Dudson

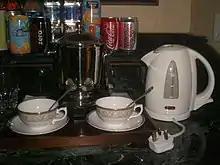
Dudson cups and saucers in a hotel in Hong Kong

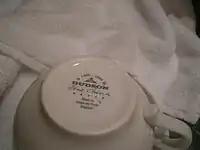
Dudson's marks

Dudson is a British company that manufactured tableware, glassware and porcelain, in Hanley, Stoke-on-Trent. It is one of the oldest brands of its industry in England, founded in 1800.